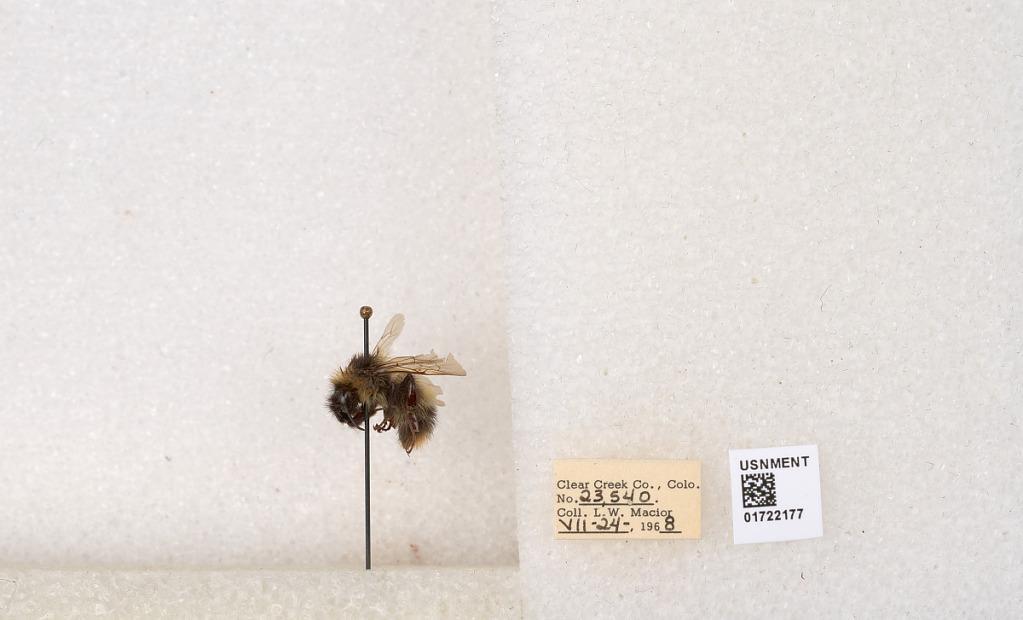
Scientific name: Bombus kirbyellus
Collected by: L. Macior
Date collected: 1968-7-24
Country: United States
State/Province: Colorado
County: Clear Creek
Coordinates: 39.6891, -105.644